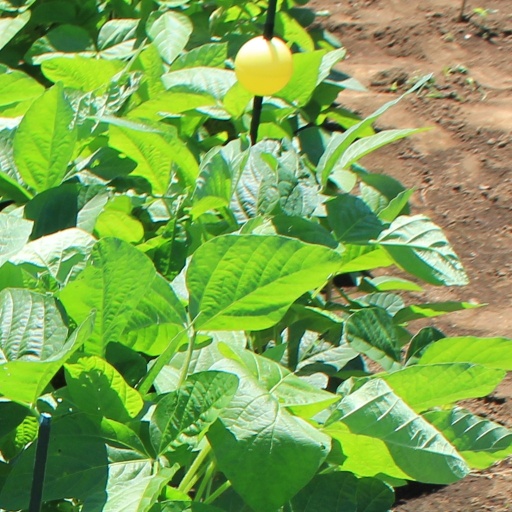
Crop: soybean